1996 CONCACAF Gold Cup

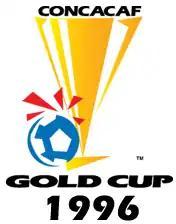
1996 CONCACAF Gold Cup official logo

The 1996 CONCACAF Gold Cup was the third edition of the Gold Cup, the soccer championship of North America, Central America and the Caribbean (CONCACAF).